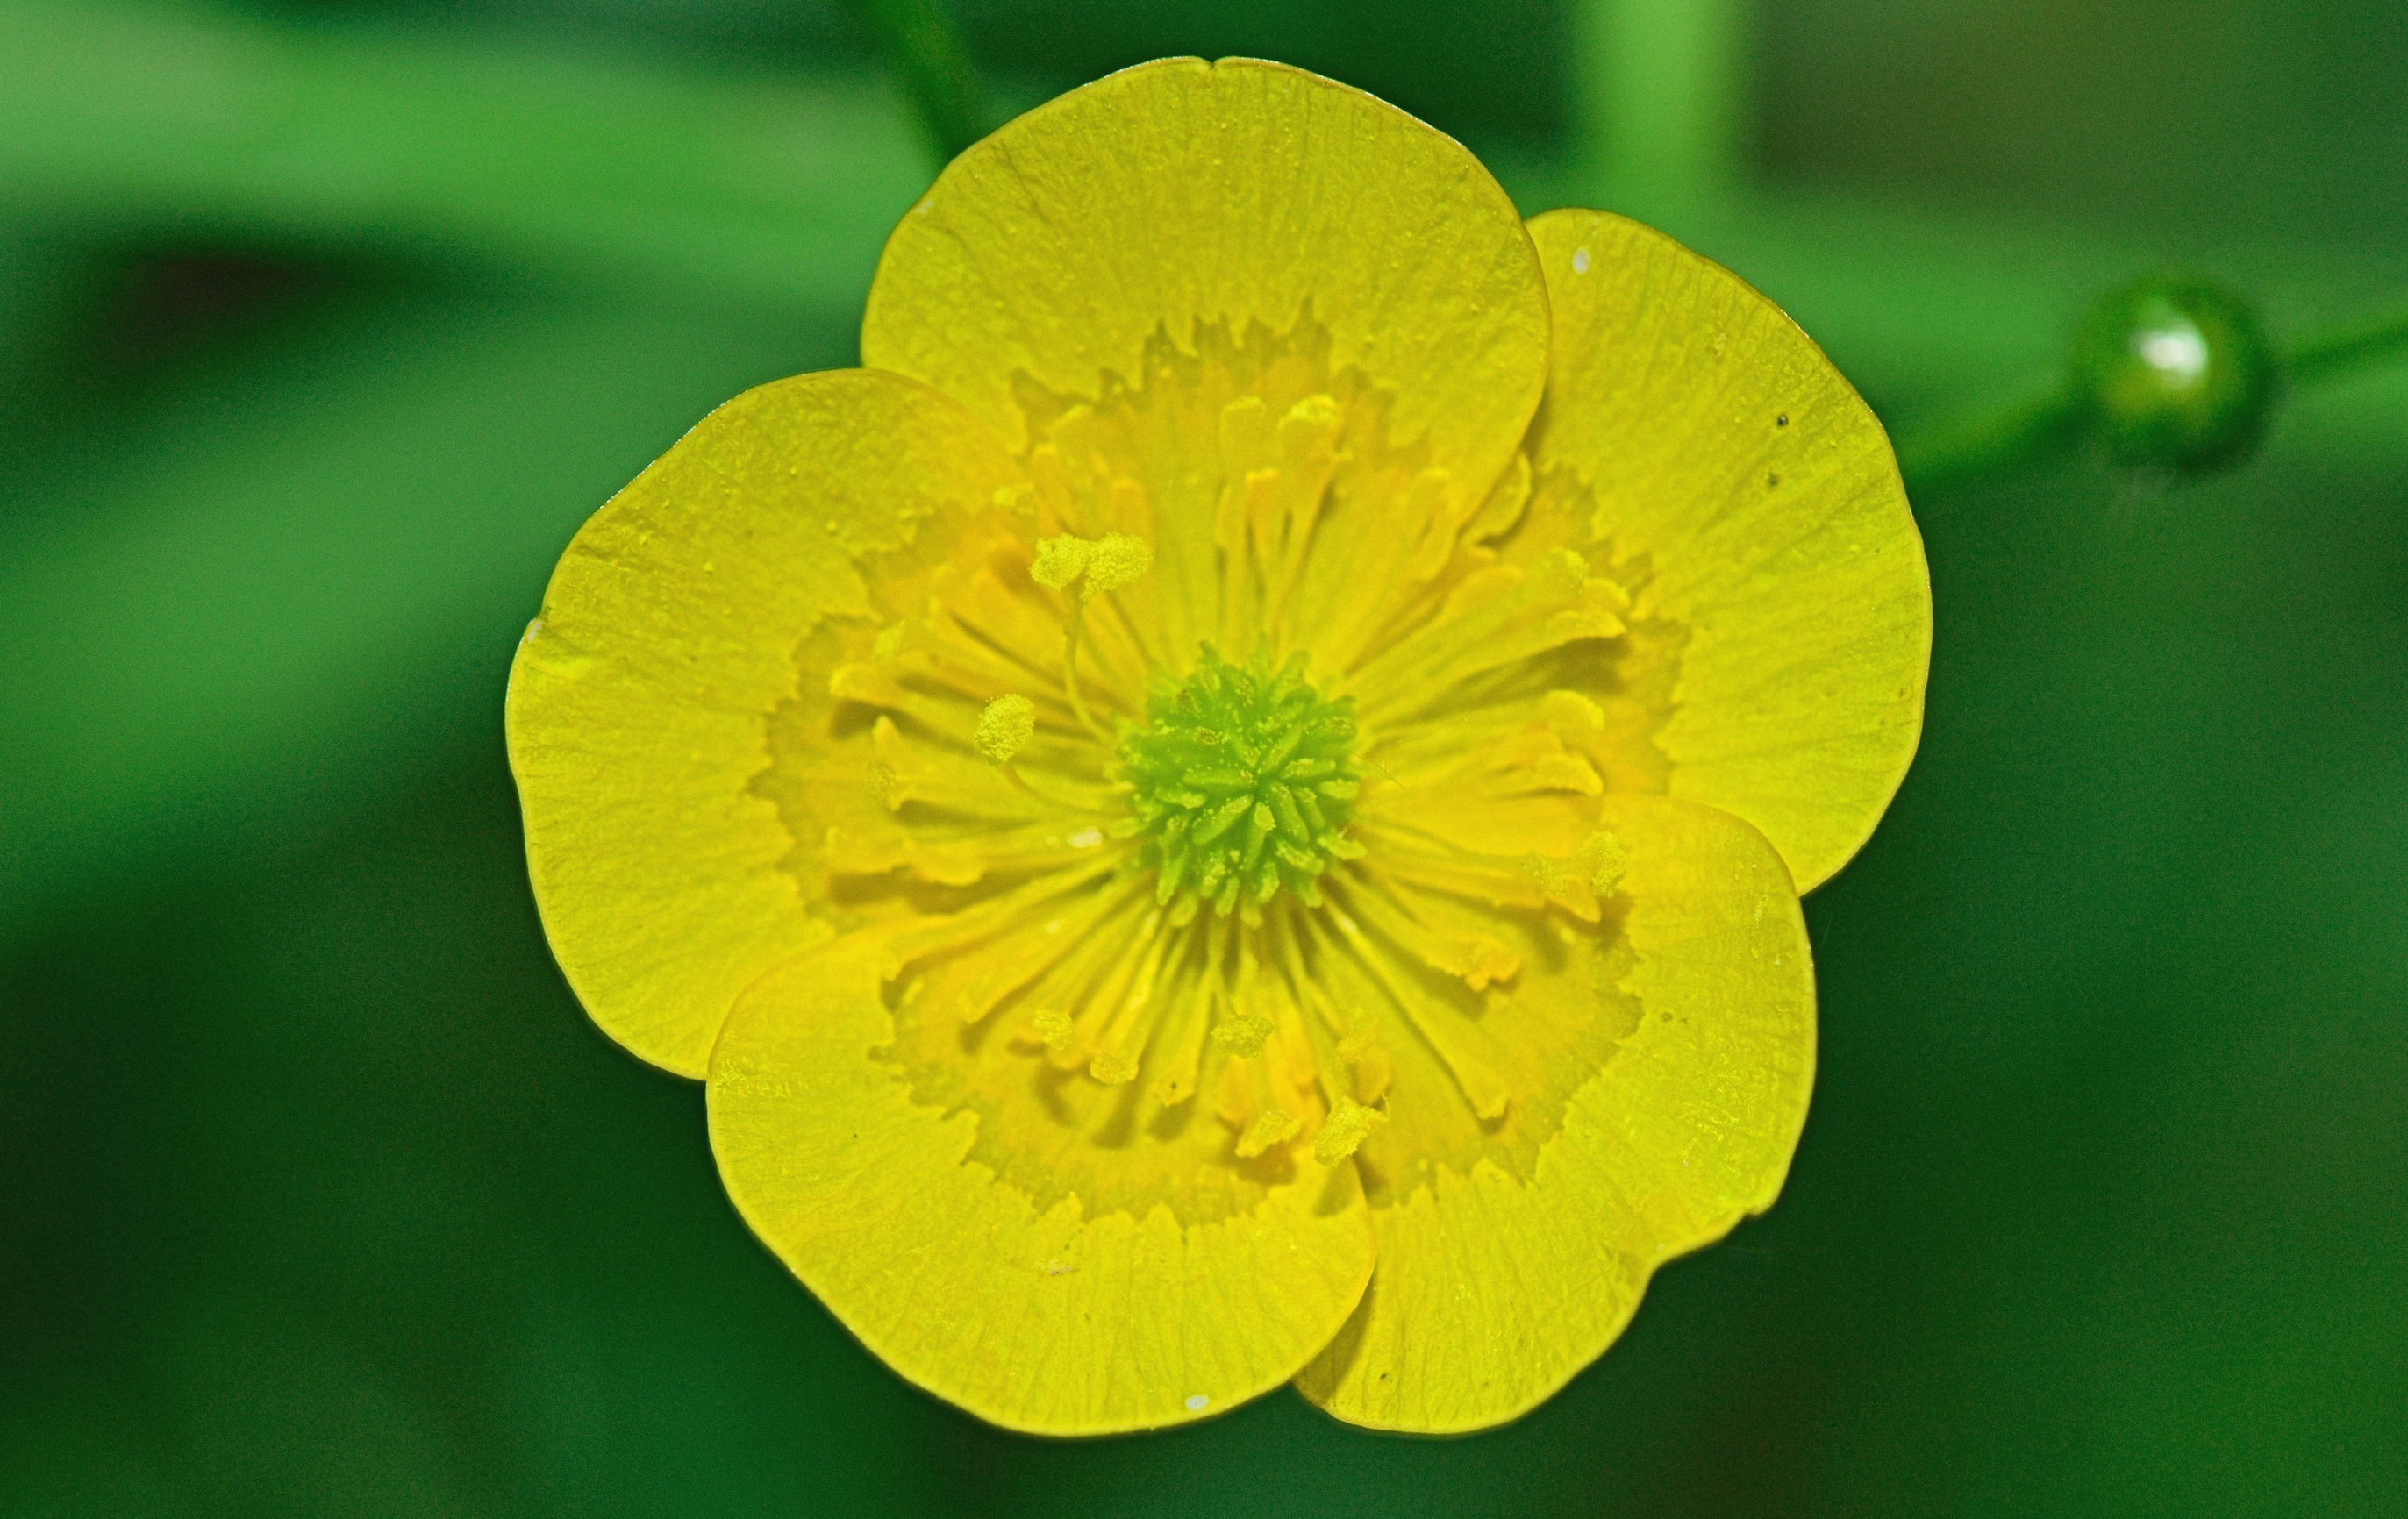
landscape, nature, plant, flower, petal, macro, yellow, garden, flora, plants, wildflower, flowers, macro photography, flowering plant, annual plant, plant stem, land plant, poppy family, large flowered evening primrose, common tormentil, chelidonium